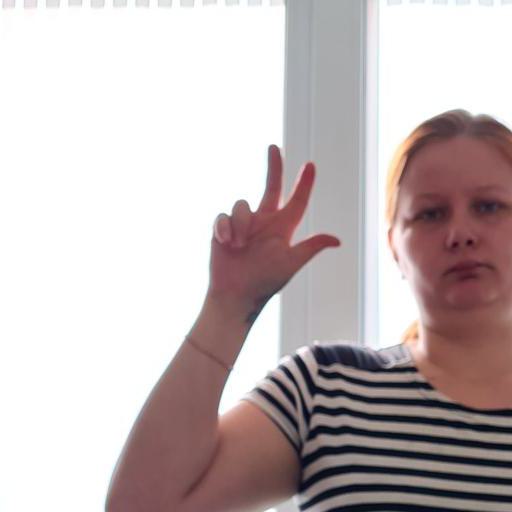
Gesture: three2